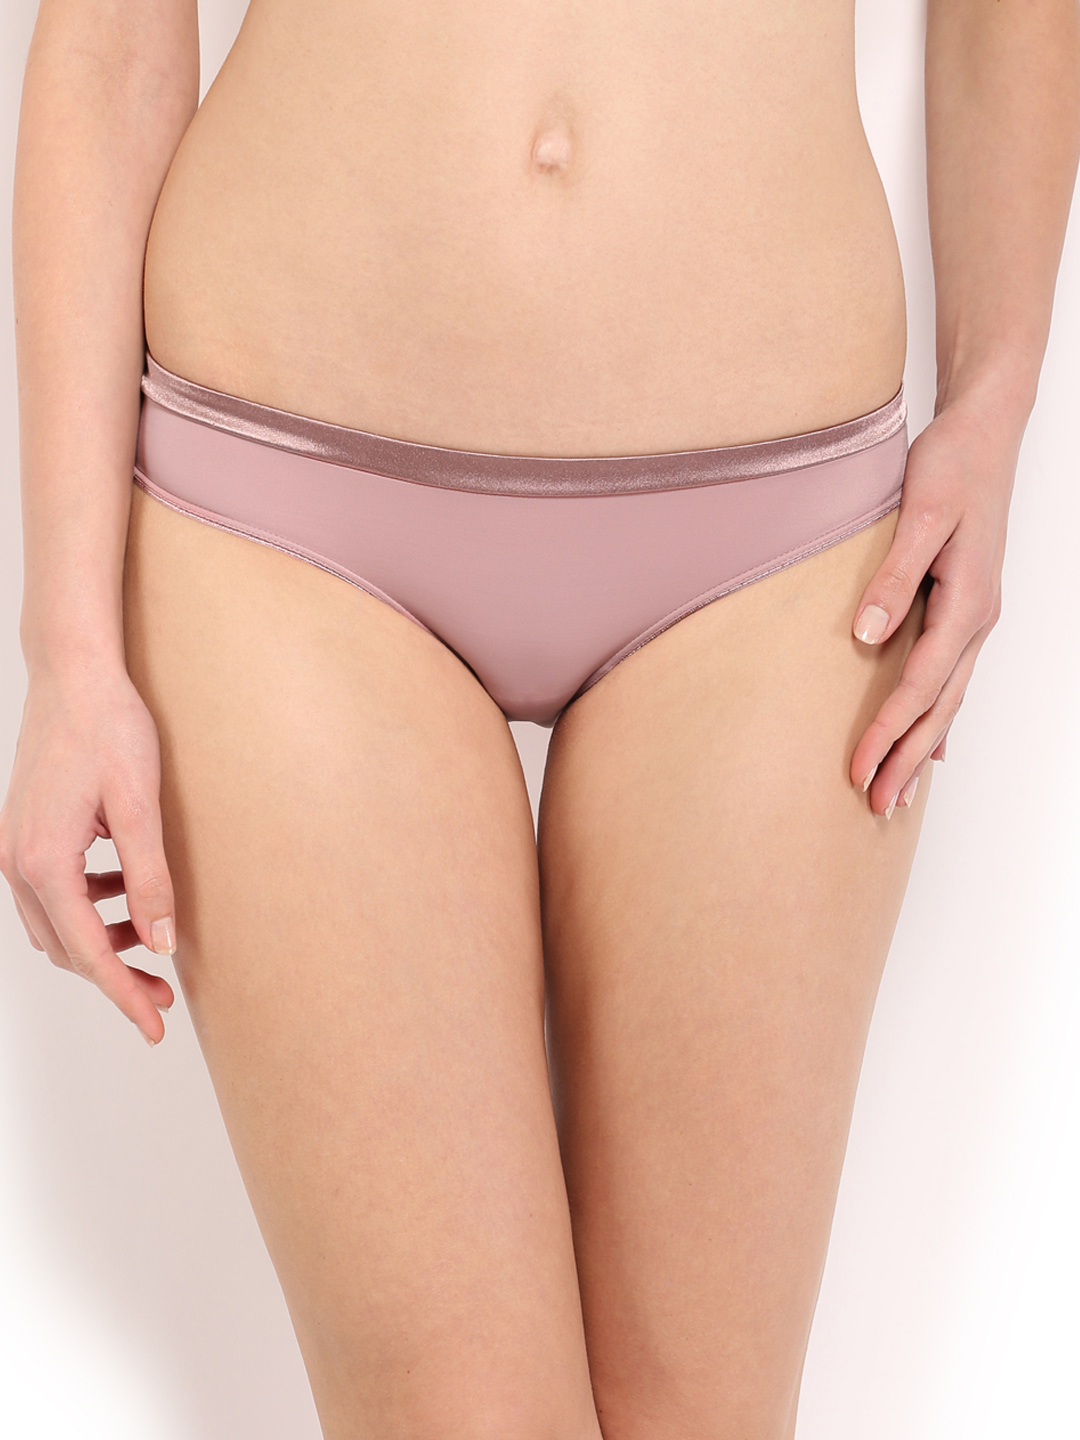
Amante Women Pink Bikini Briefs PCLR02
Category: Apparel / Innerwear / Briefs
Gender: Women
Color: Pink
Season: Summer 2017
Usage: Casual